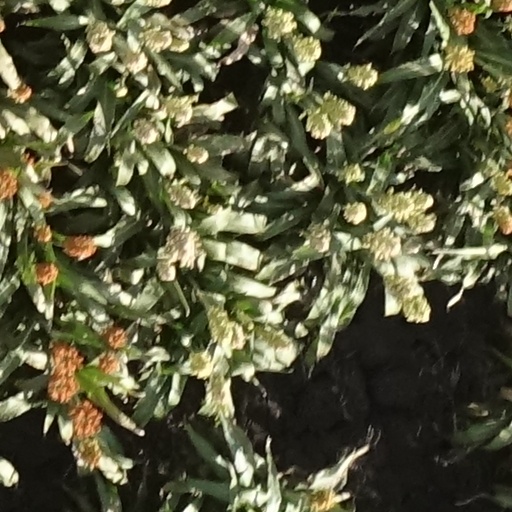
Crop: sorghum